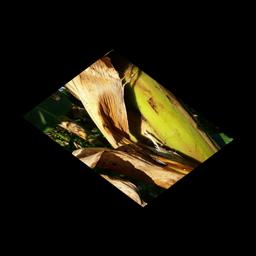
Label: PSEUDOSTEM WEEVIL